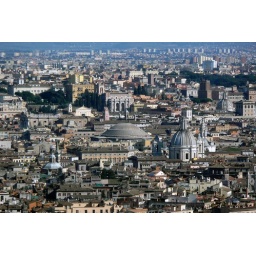
The copper that once lined the pantheons roof was stripped to be used in the building of st peters basilica